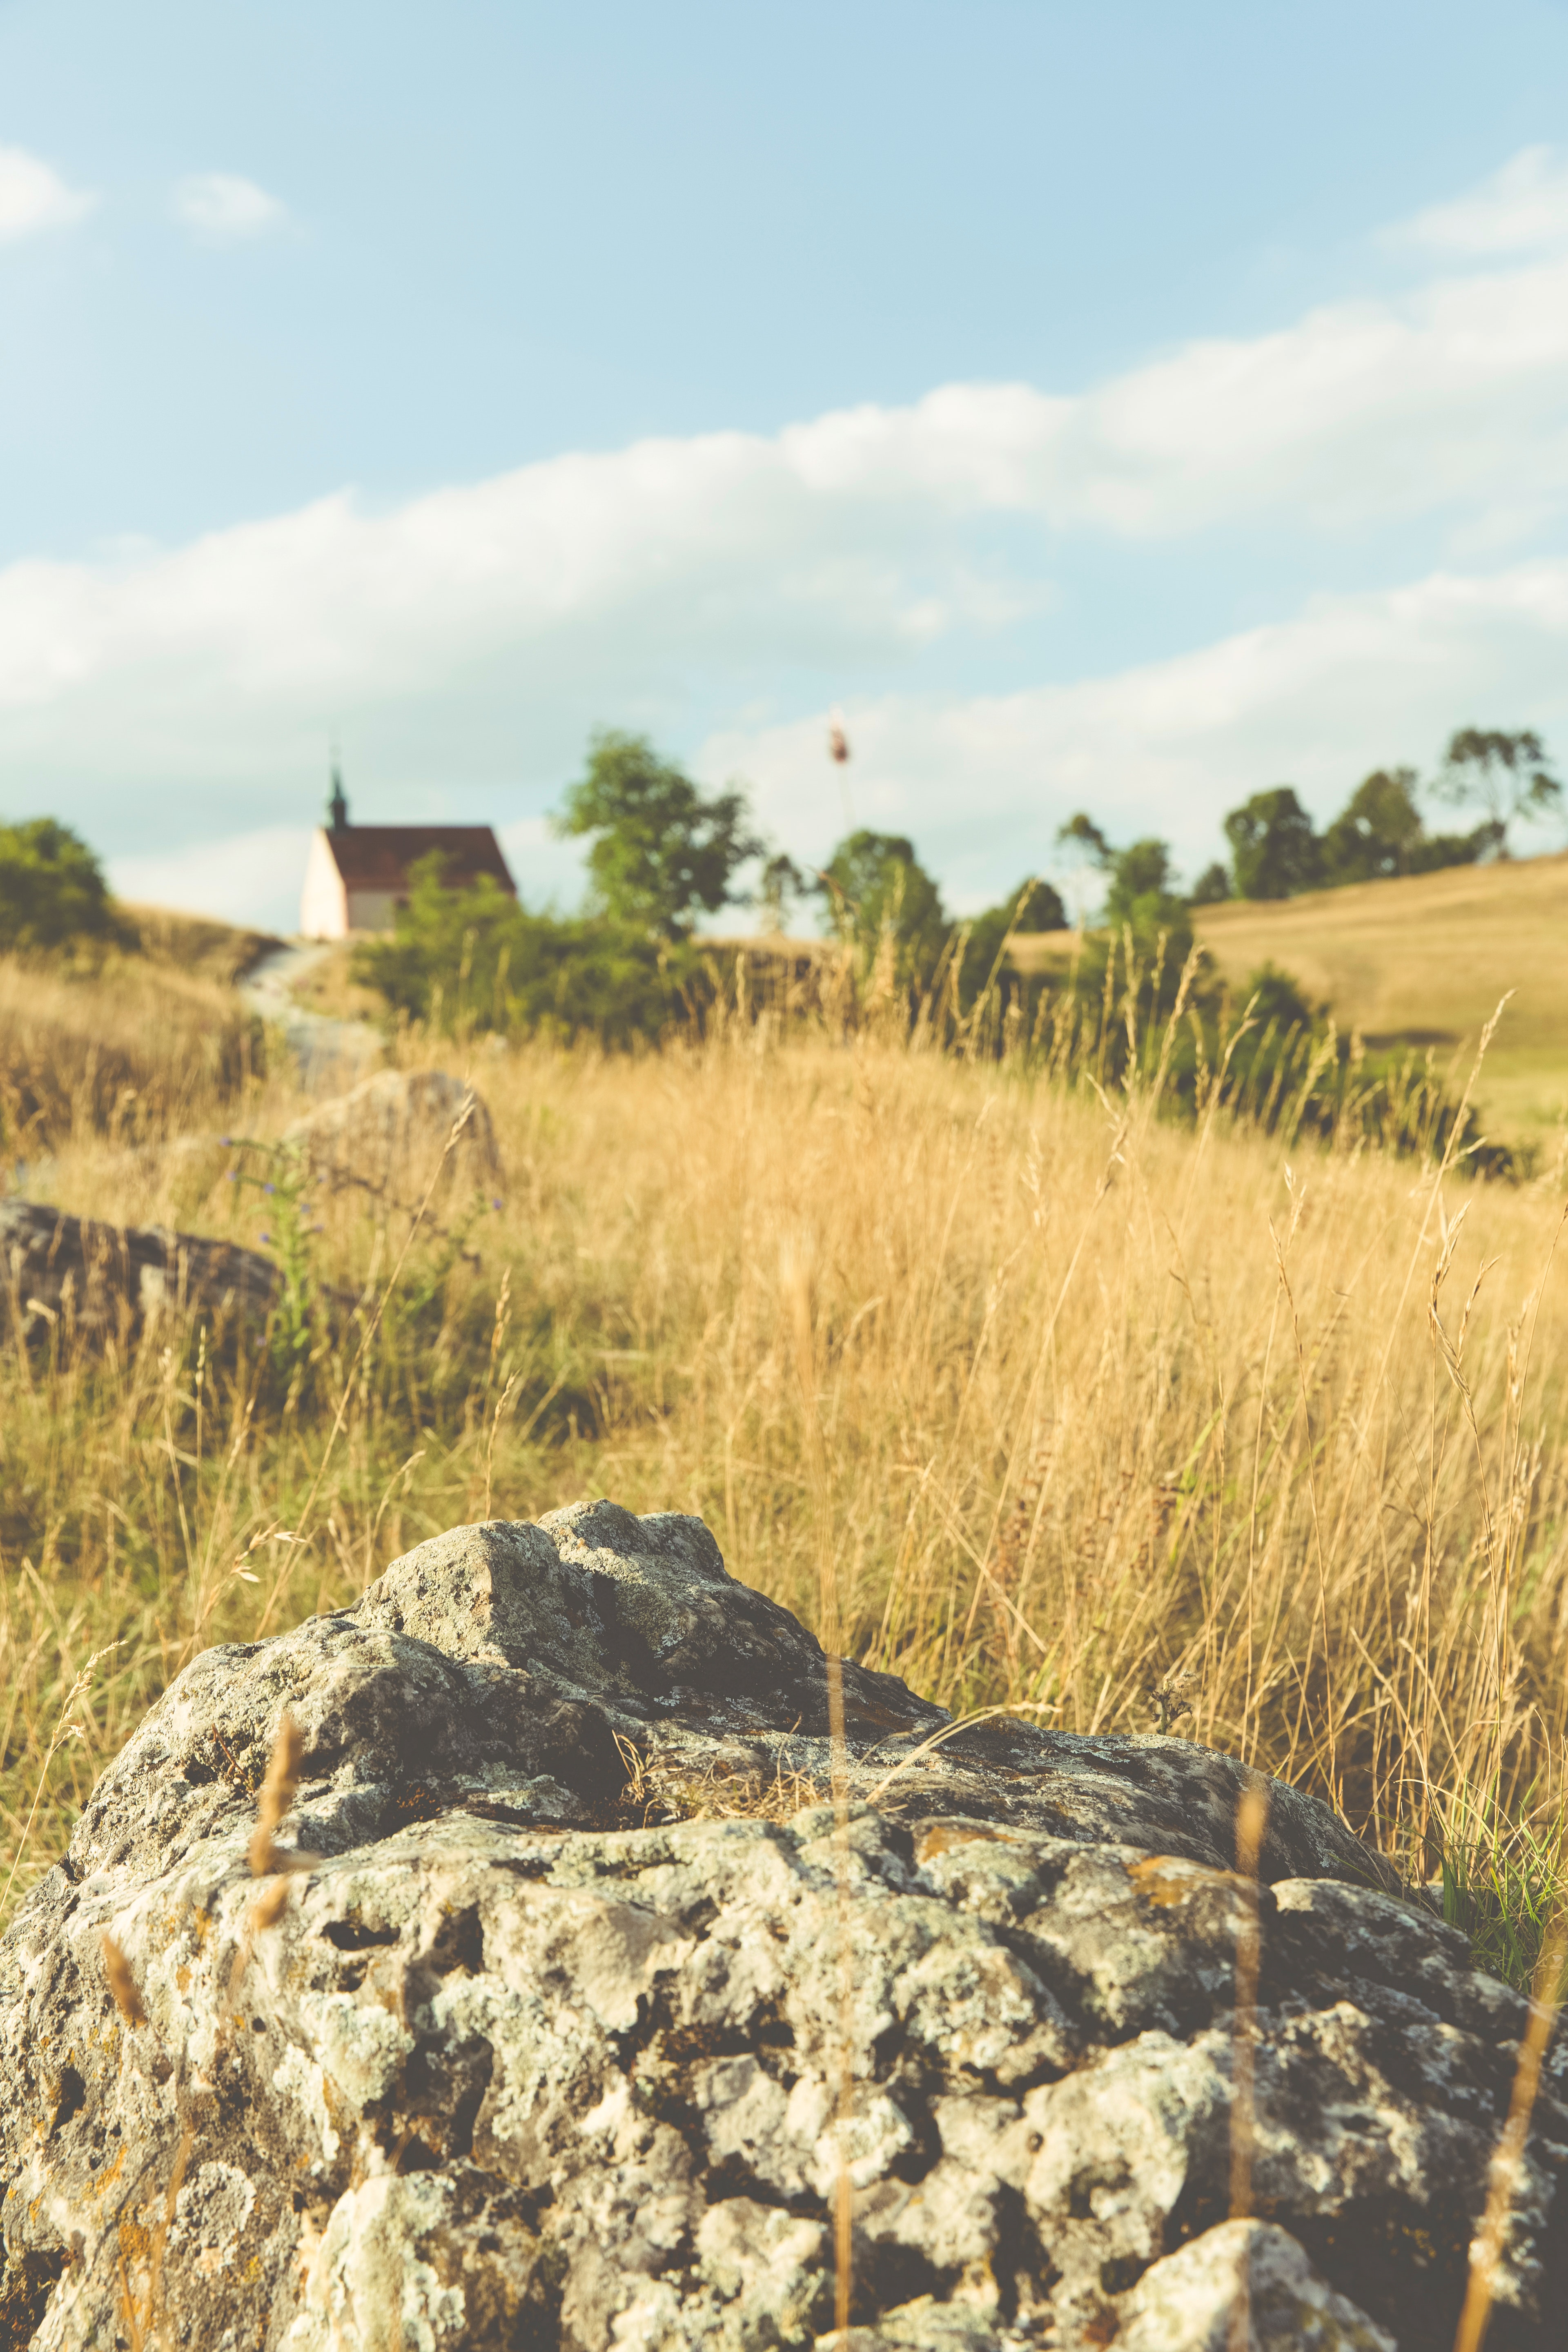
grass, natural landscape, grassland, field, grass family, prairie, ecoregion, plain, rural area, landscape, soil, plant, land lot, rock, pasture, plant community, steppe, savanna, straw, farm, meadow, shrubland, agriculture, hill